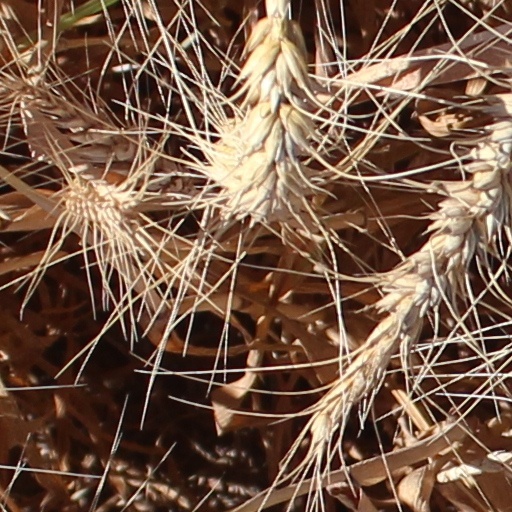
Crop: wheat